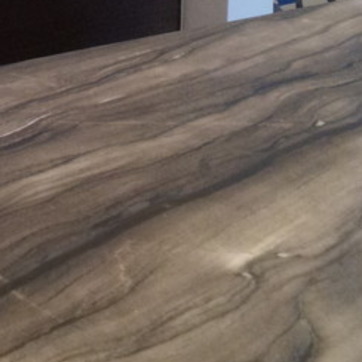
Material: polishedstone